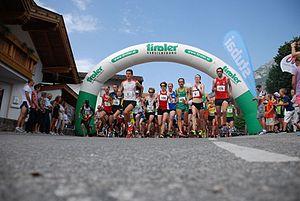
La Course de Schlickeralm est une course en montagne reliant le village de Telfes im Stubai à l'alpage de Schlickeralm, en Autriche. Elle a été créée en 1989 par le club sportif de Telfes. La course a accueilli les Championnats du monde de course en montagne à deux reprises en 1990 et 1996.